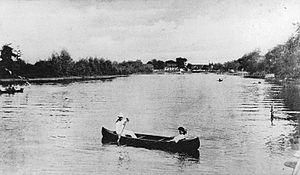
Impression, Rivière Châteauguay, Châteauguay, QC, vers 1910, Anonyme, Encre sur papier monté sur carton - Phototypie, 8 x 13 cm
La rivière Châteauguay est un tributaire de la rive droite du fleuve Saint-Laurent, coulant dans :